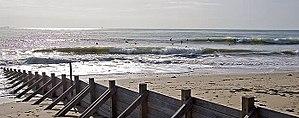
Spot de La Pergola - La Couarde-sur-Mer - île de Ré - Charente-Maritime Photo issue de ma banque d'images
L’île de Ré grâce à sa position géographique – la côte sud tournée vers l’ouest – est propice à recevoir les houles du large, de l’Atlantique.